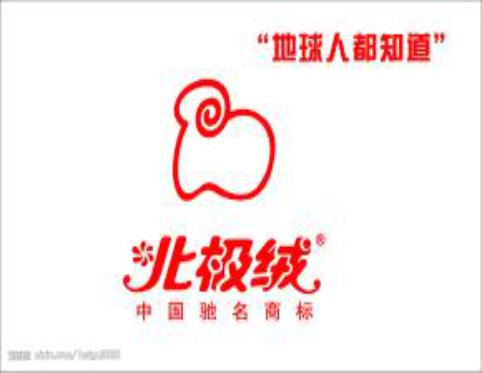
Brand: BeiJiRong
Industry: Clothes